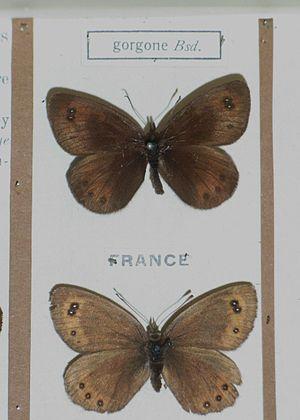
Le Moiré pyrénéen est un lépidoptère appartenant à la famille des Nymphalidae, à la sous-famille des Satyrinae et au genre Erebia.